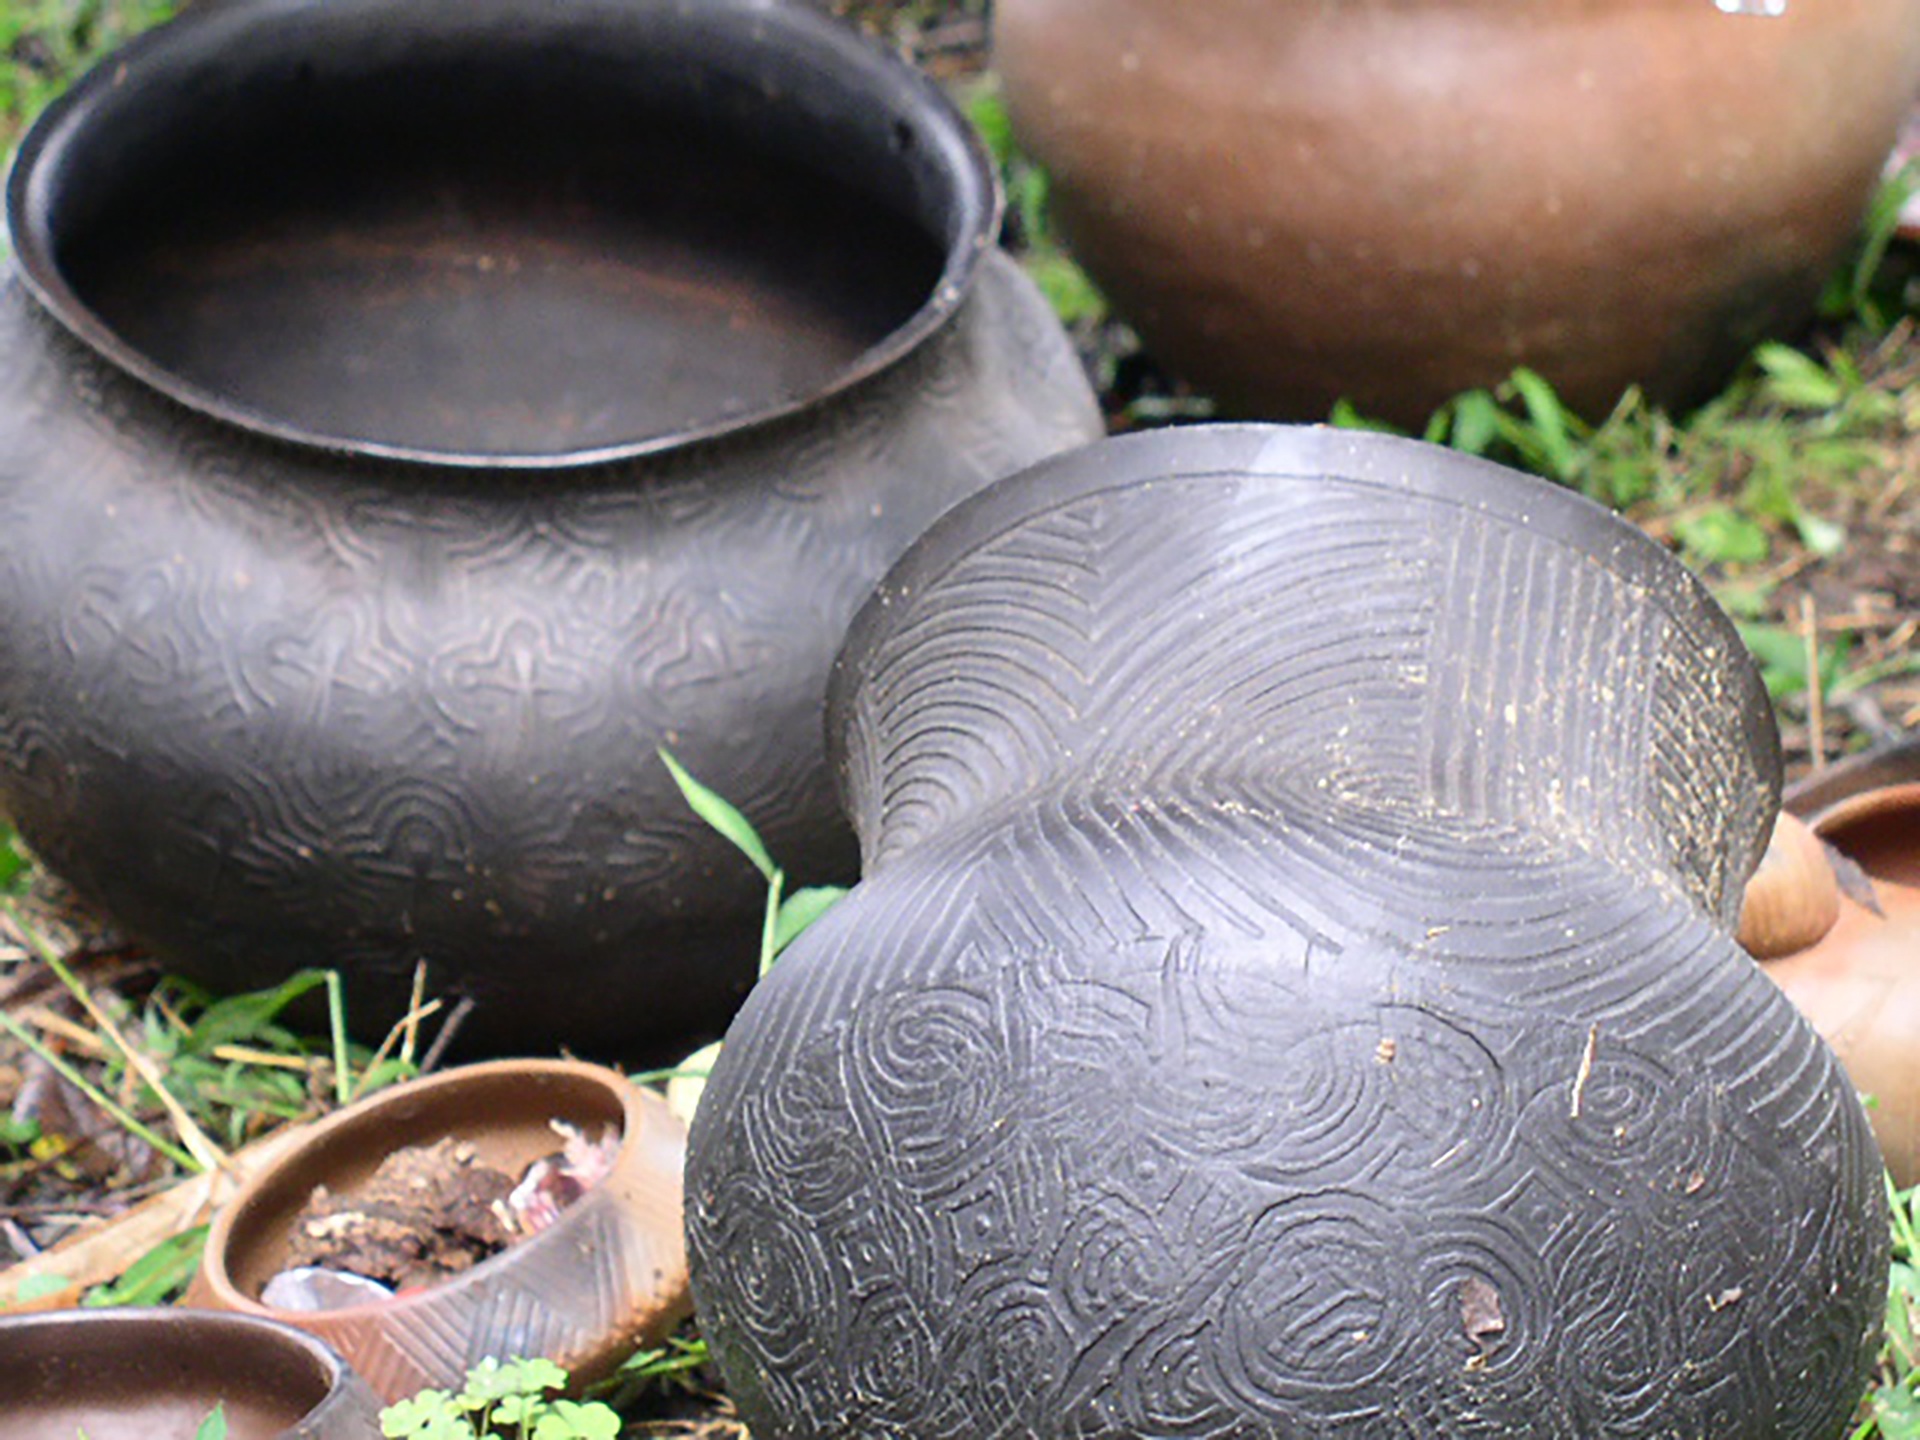
pottery, art, earthenware, indian, native american, clay jugs